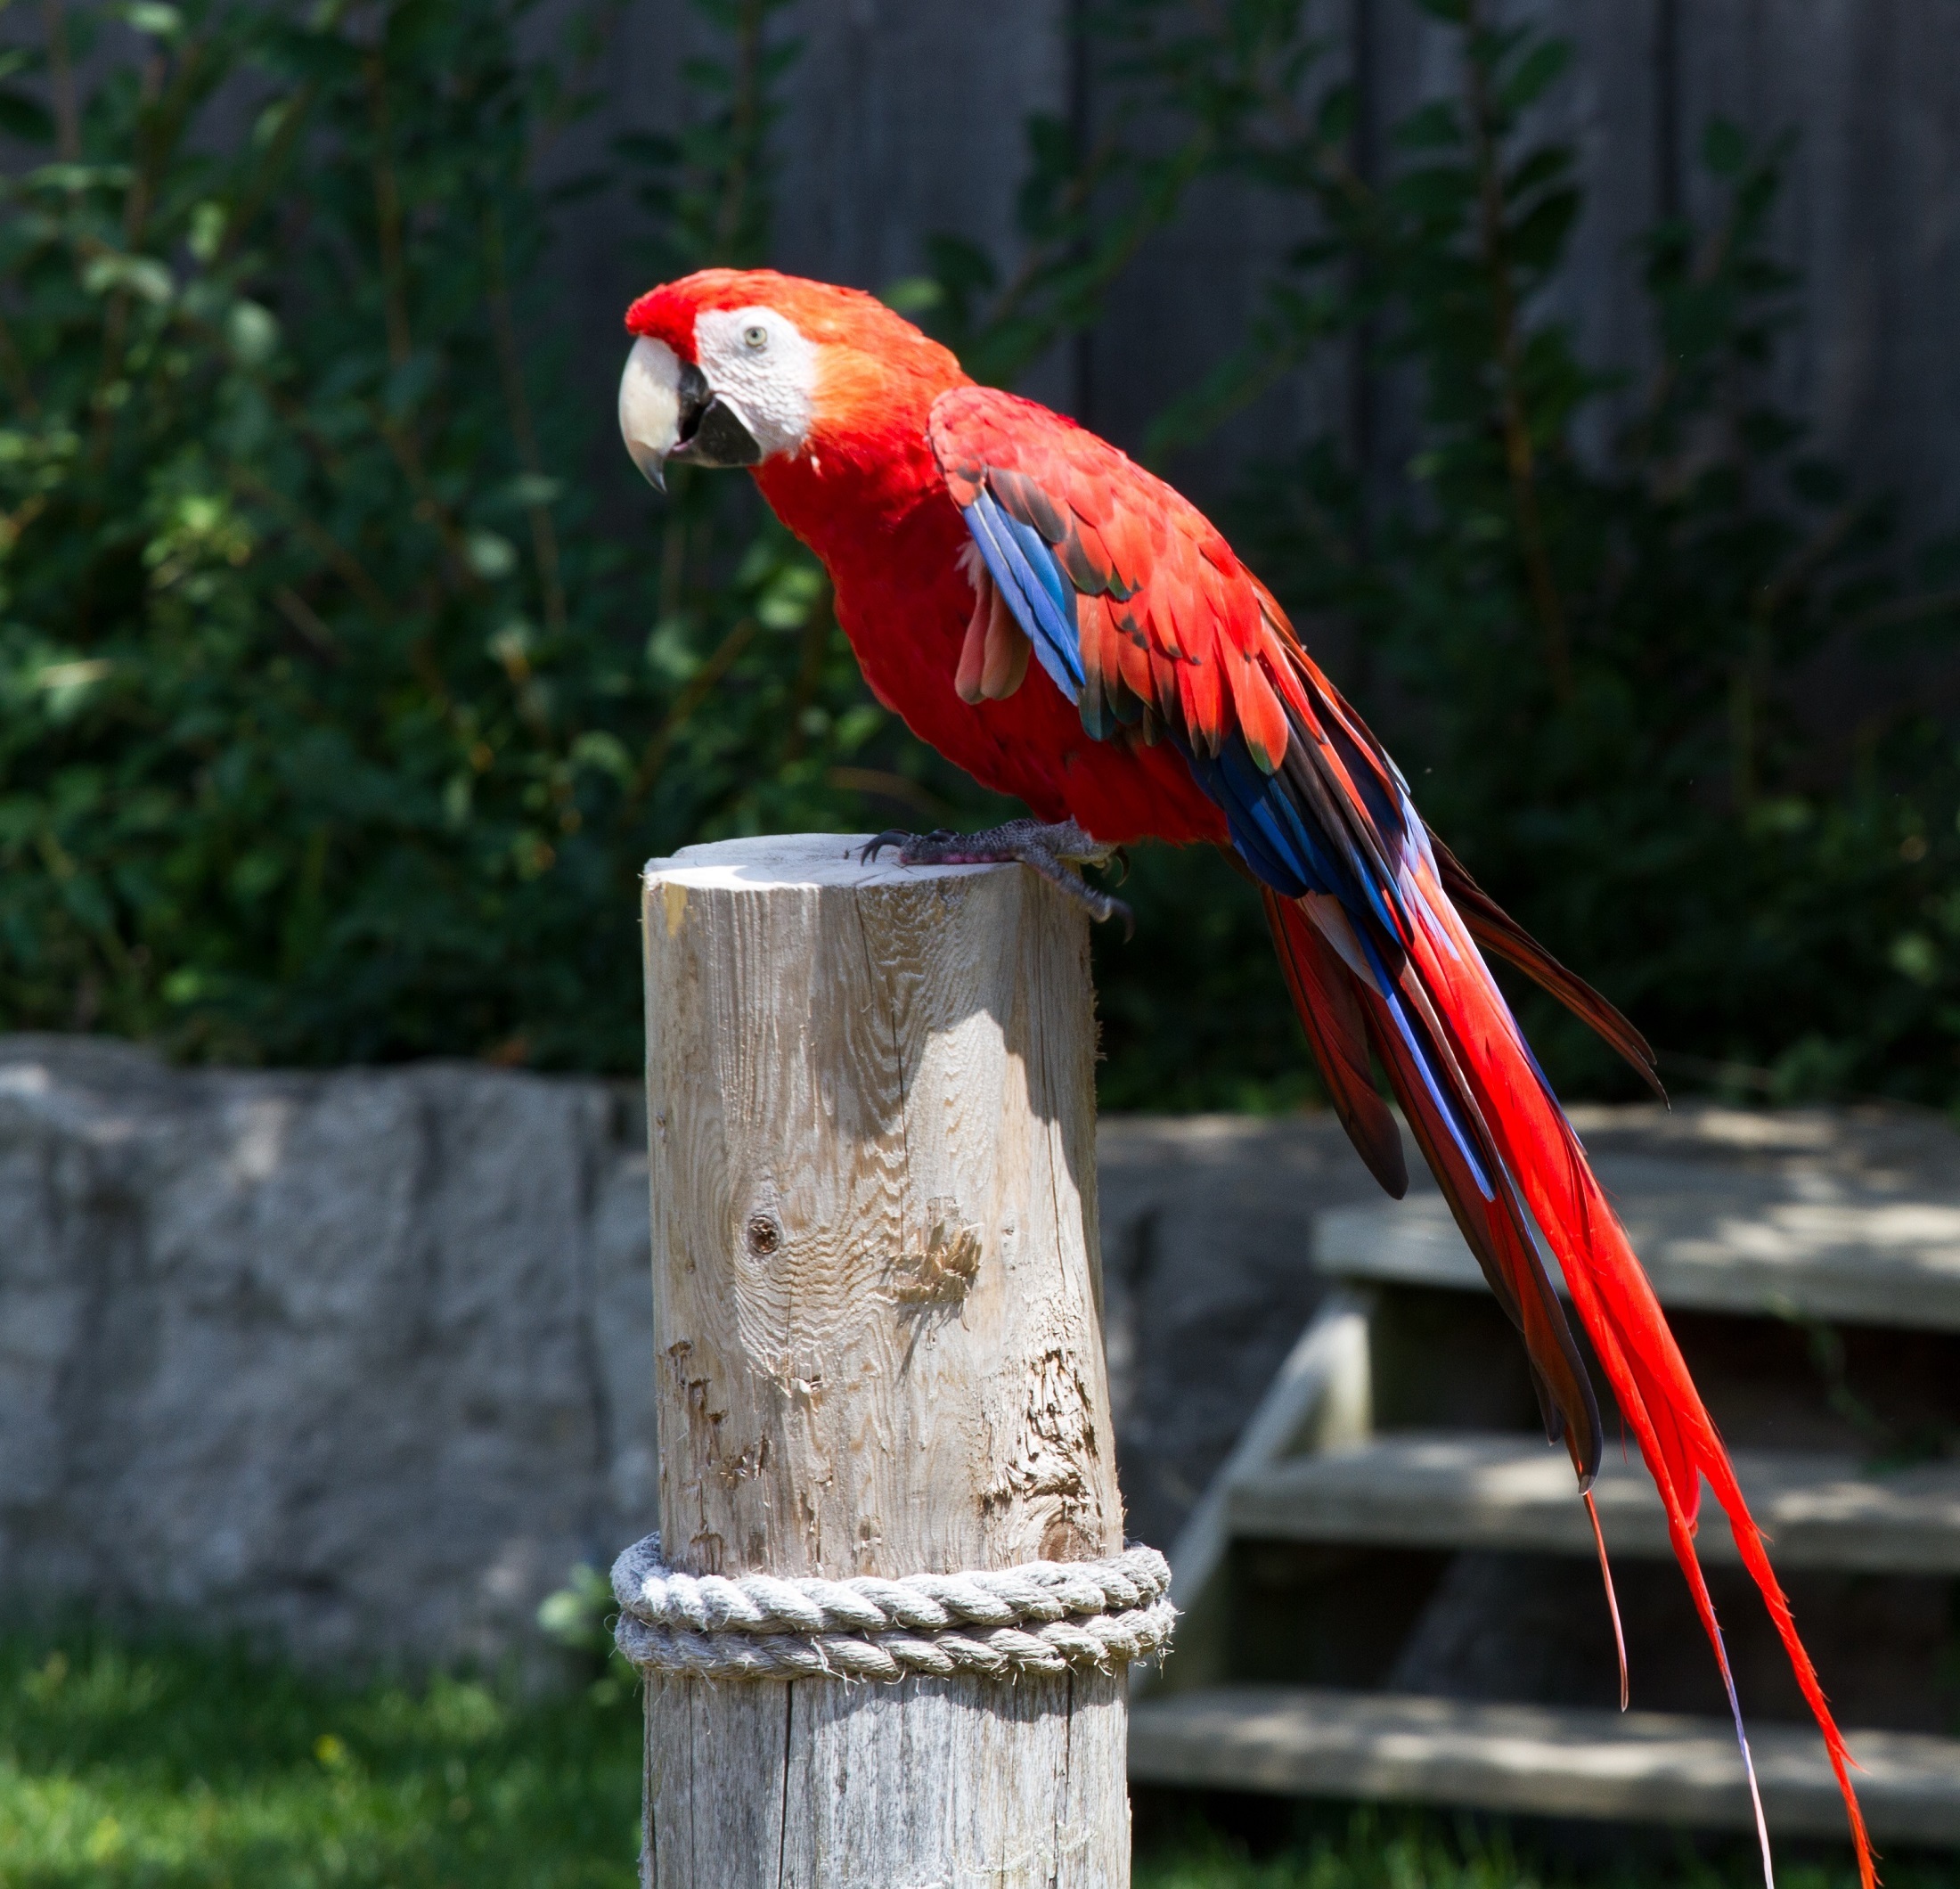
nature, bird, cute, profile, looking, wildlife, wild, portrait, red, jungle, beak, tropical, colorful, fauna, macaw, face, feathers, eye, bright, head, vertebrate, parrot, exotic, perched